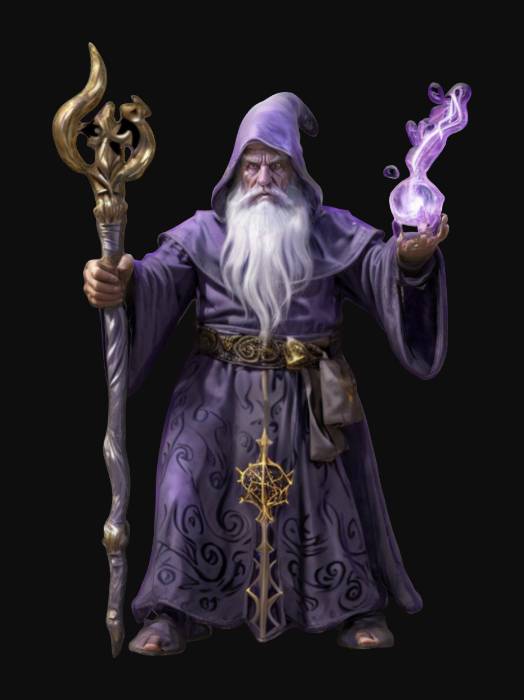
미적 점수 (1~10점): 7